Marie-Anne de Bovet

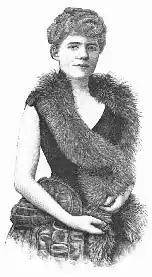
Marie-Anne de Bovet

Marie-Anne de Bovet (12 February 1855 – after 1935) was a French writer. From 1893 to 1930, she published 35 novels, in addition to other works. Her last work was written in 1935 when she was 80 years old.